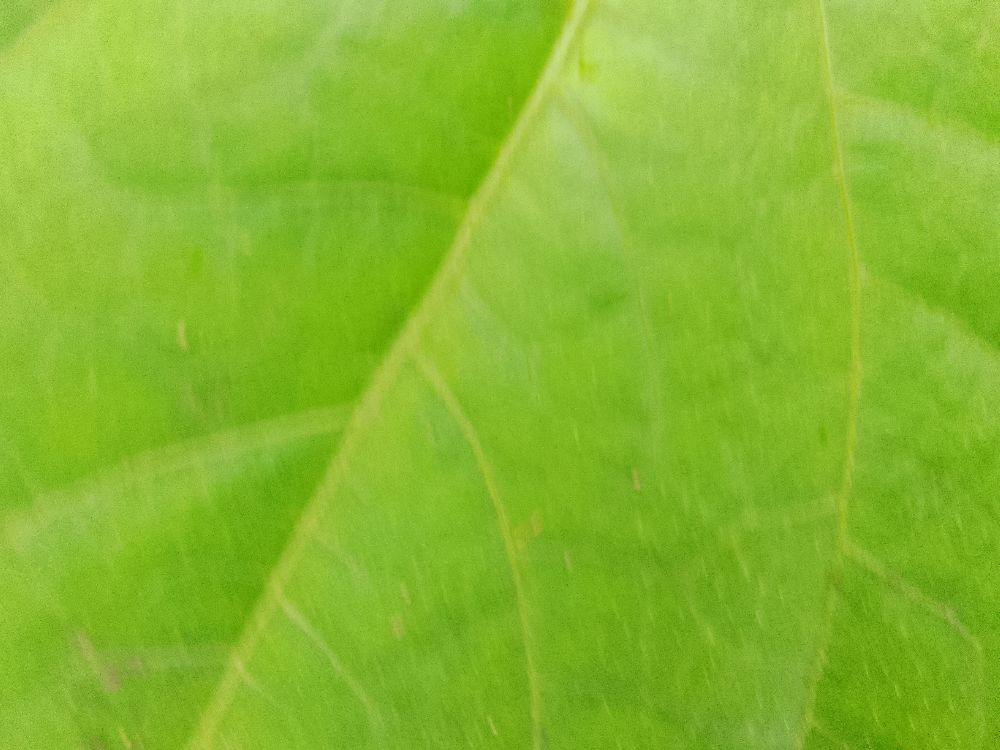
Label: healthy